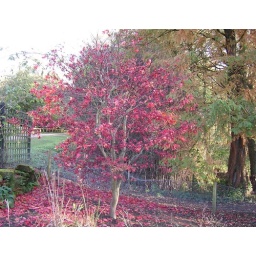
On the edge of green and gold was this lovely red baby. Small but perfectly formed in red.